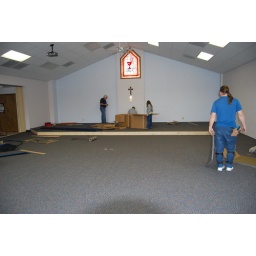
The new carpet brings out the blue in the wall at the front of the sanctuary.